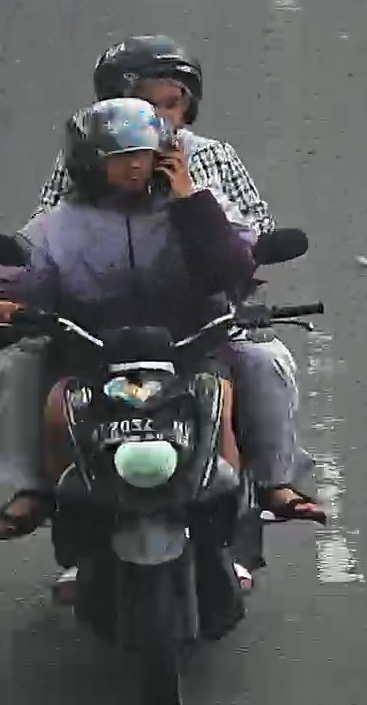
person-with-helmet: 2
person-without-helmet: 0